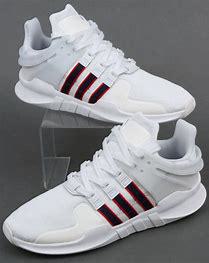
Brand: Adidas
Model: EQT Support Adv